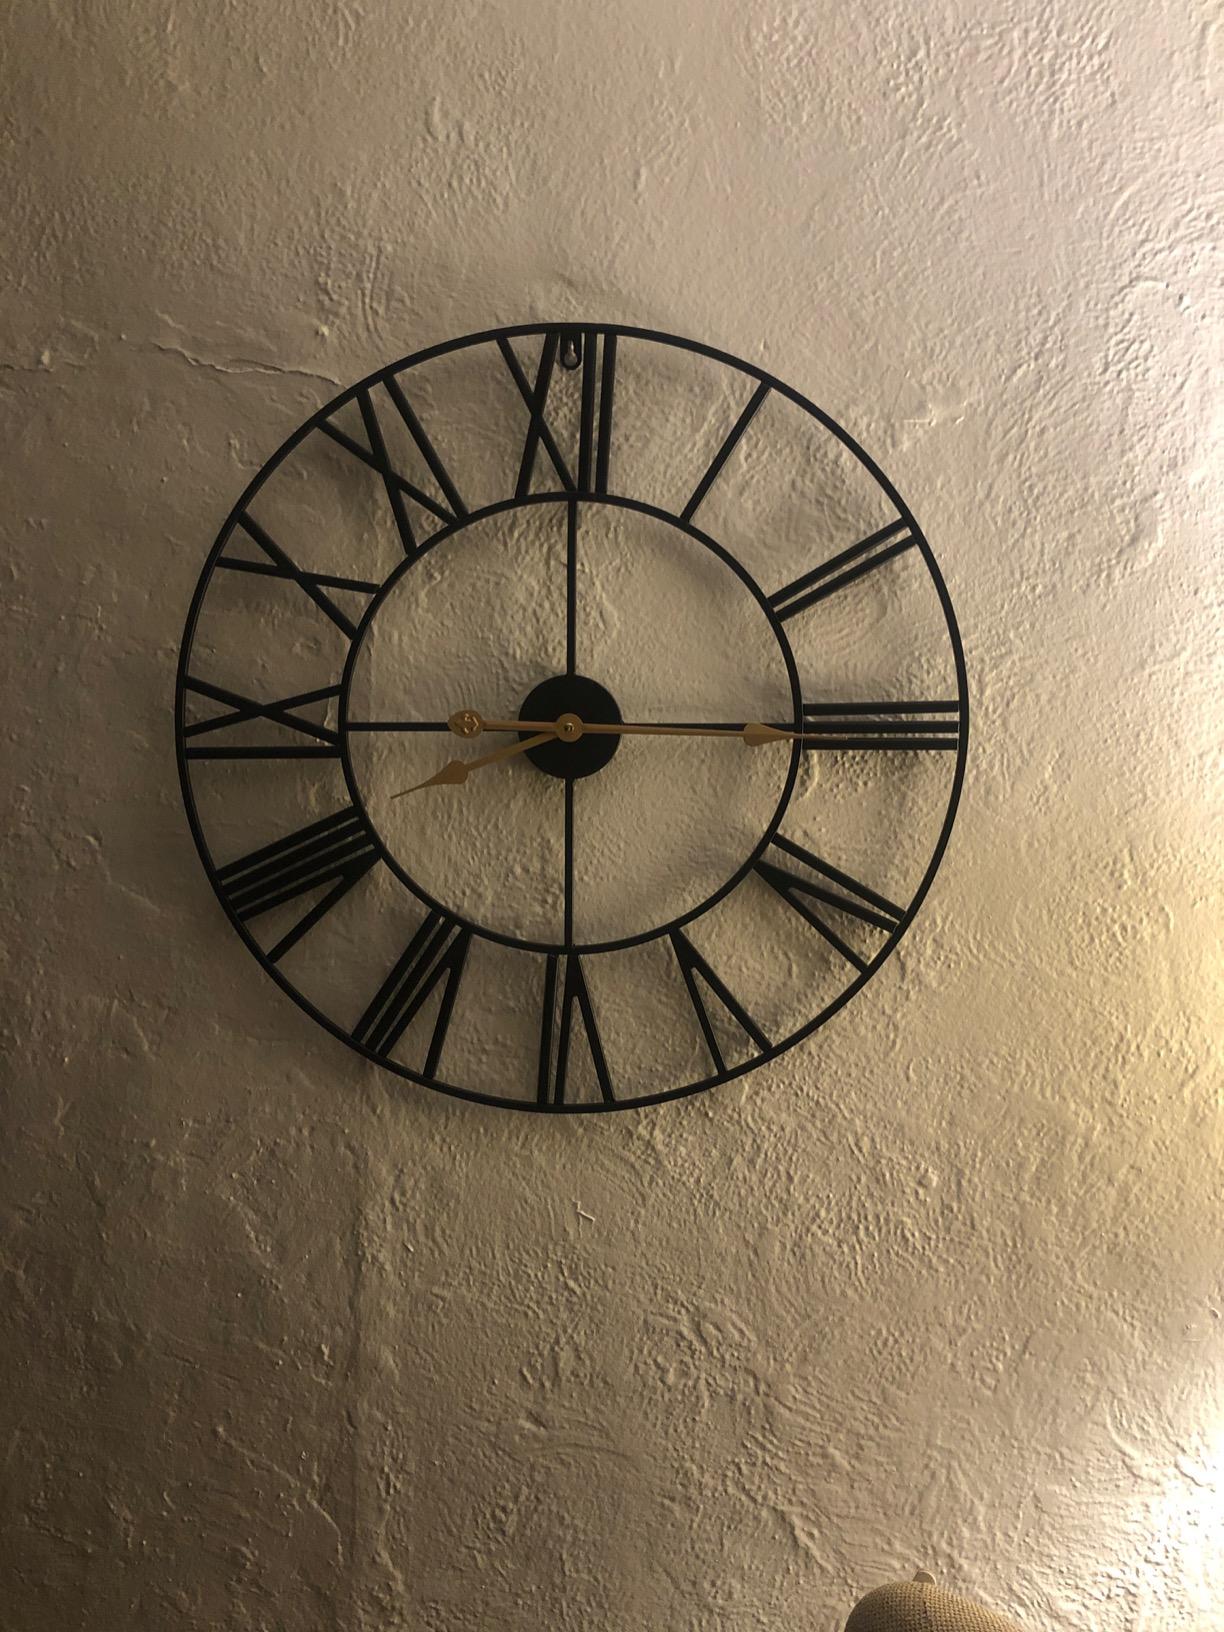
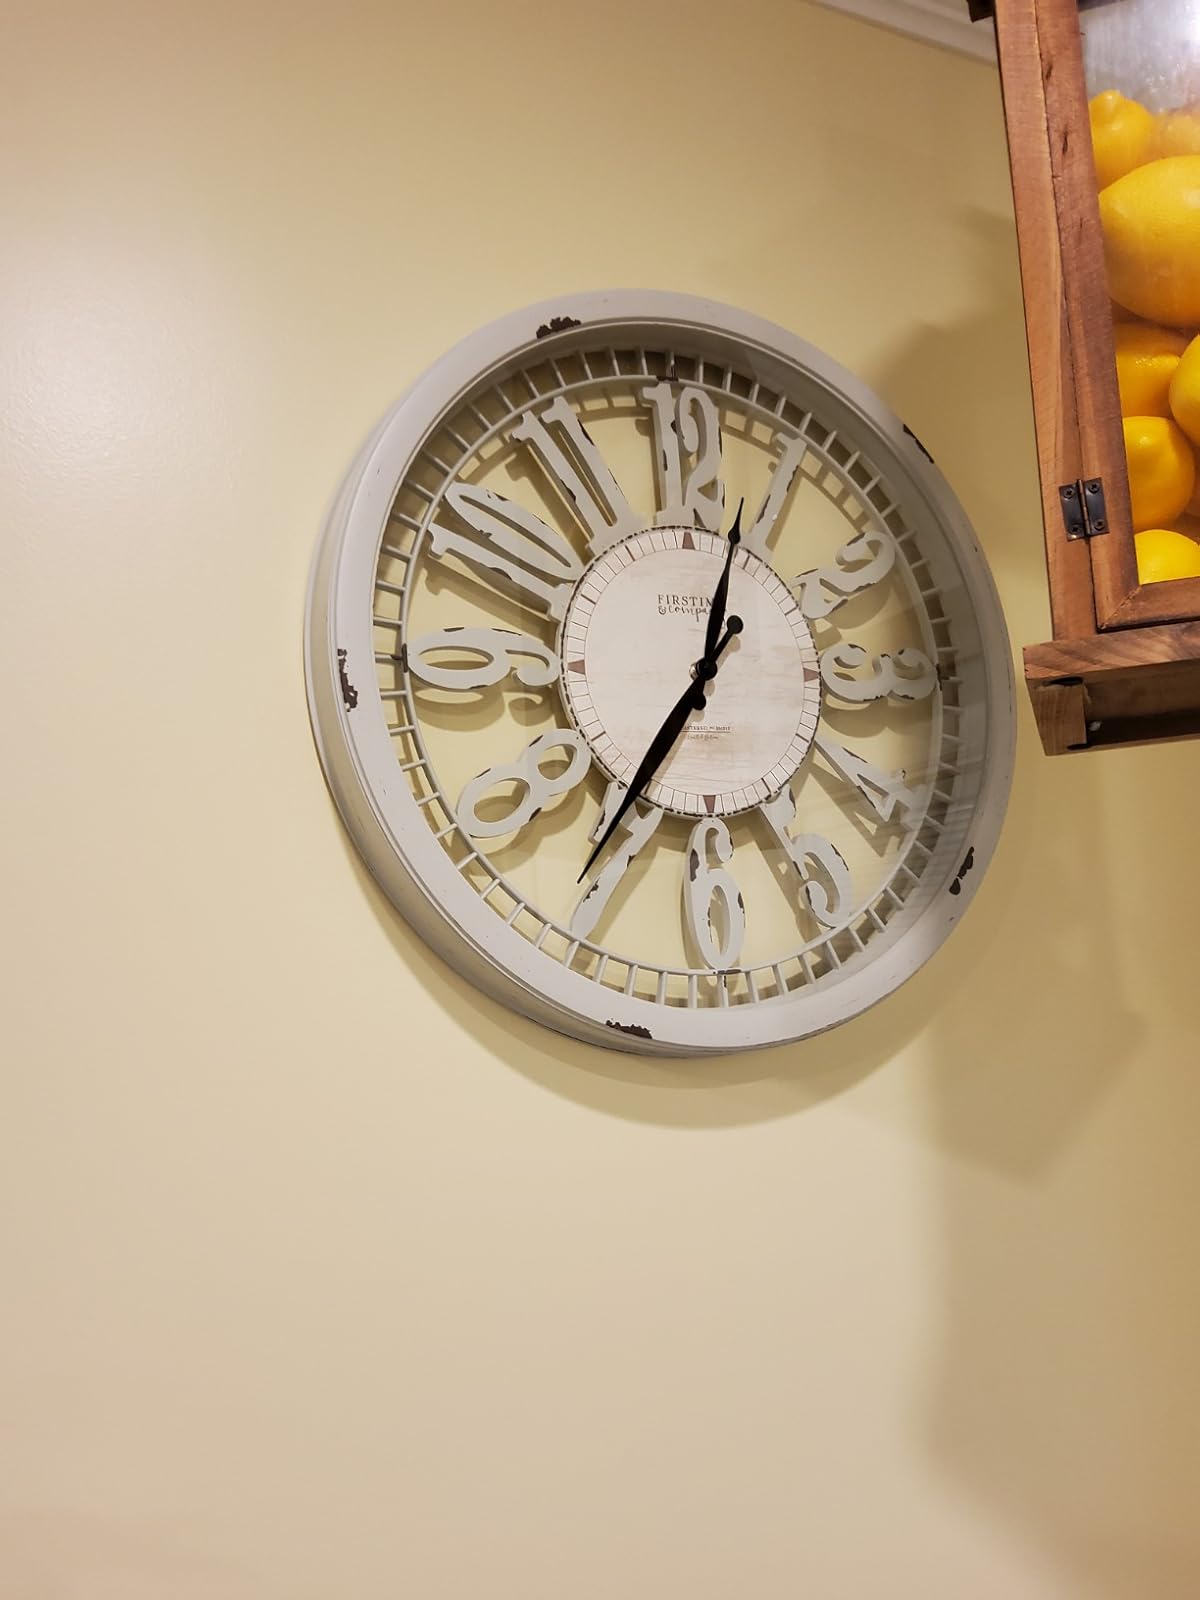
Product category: clock
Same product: no